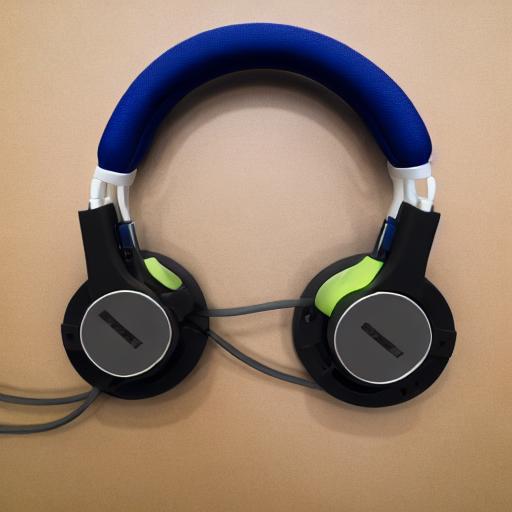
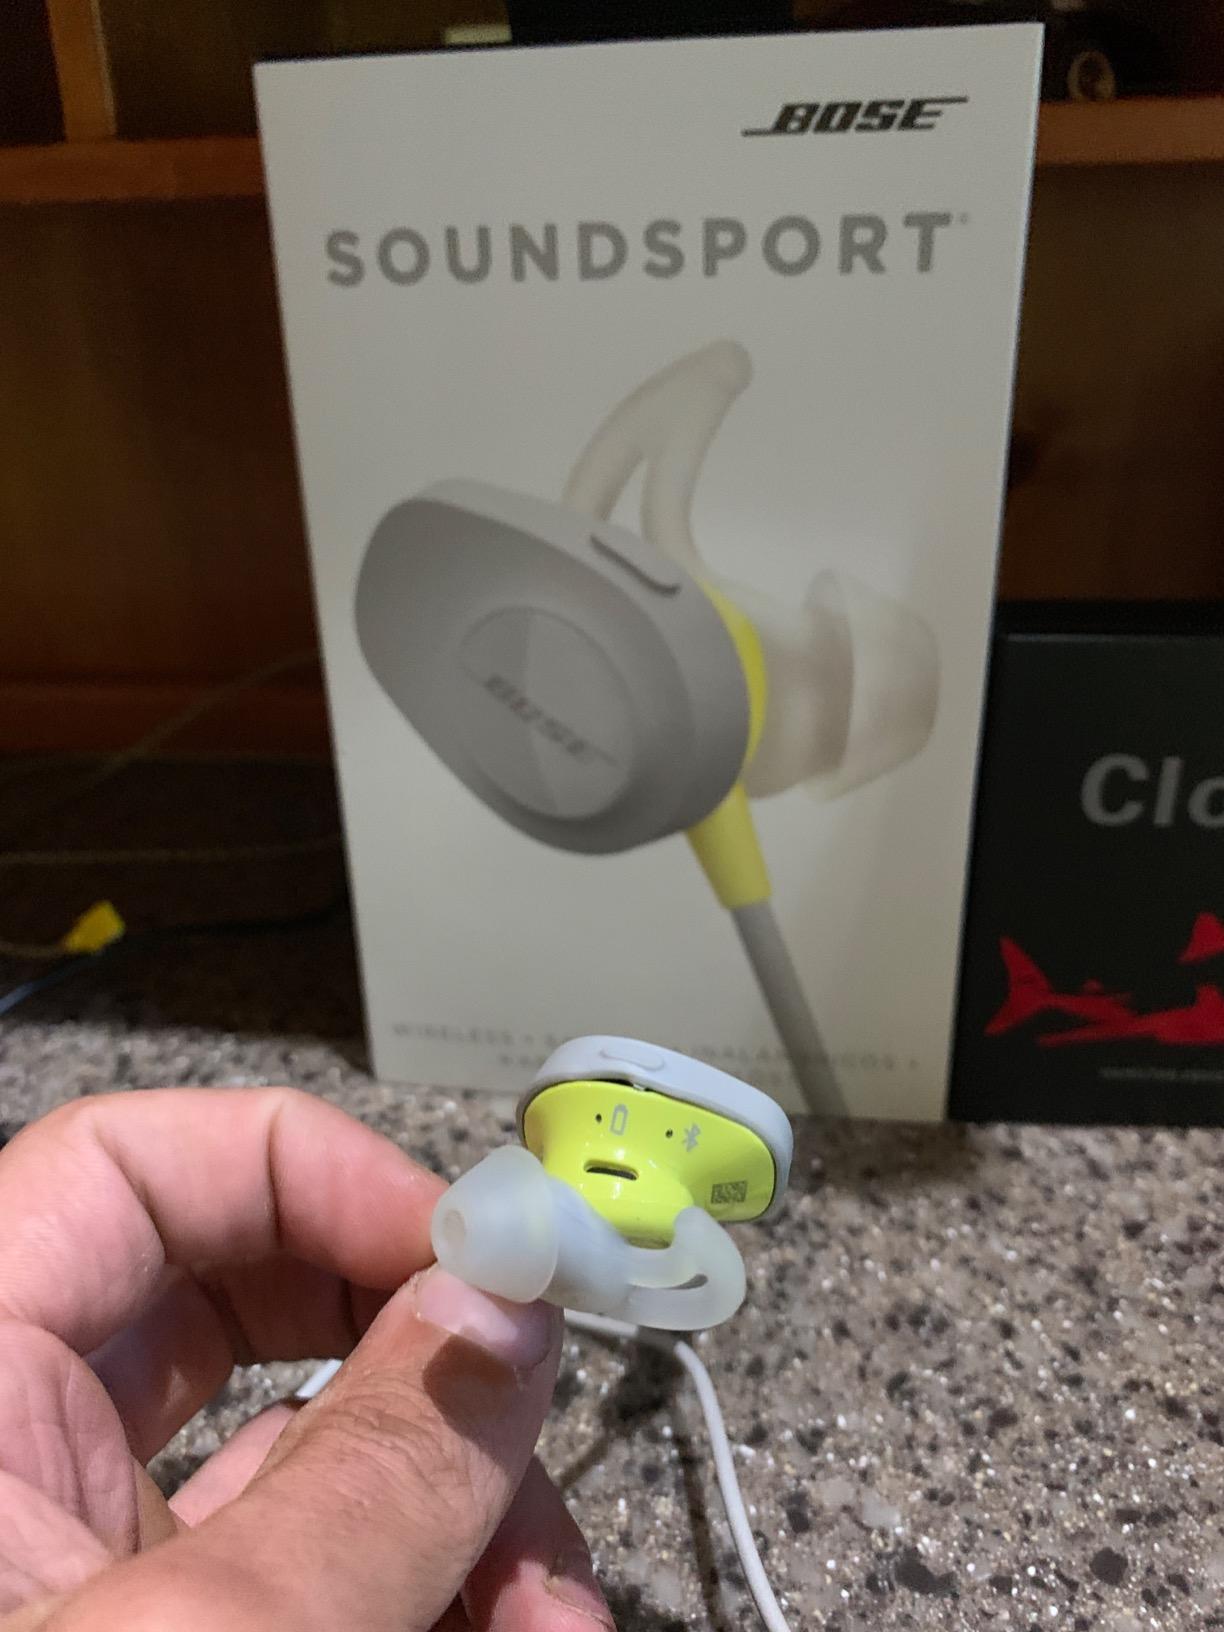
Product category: headphones
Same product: no